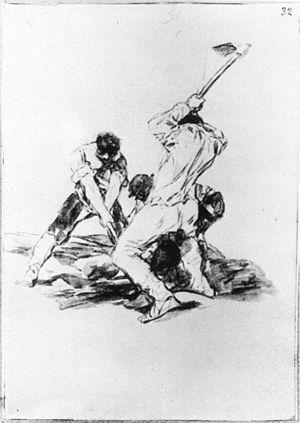
La Forge est une peinture de l'artiste espagnol Francisco de Goya. Cette œuvre représente trois forgerons au travail. Elle est conservée à la Frick Collection de New York.